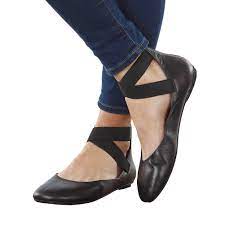
Label: Ballet Flat